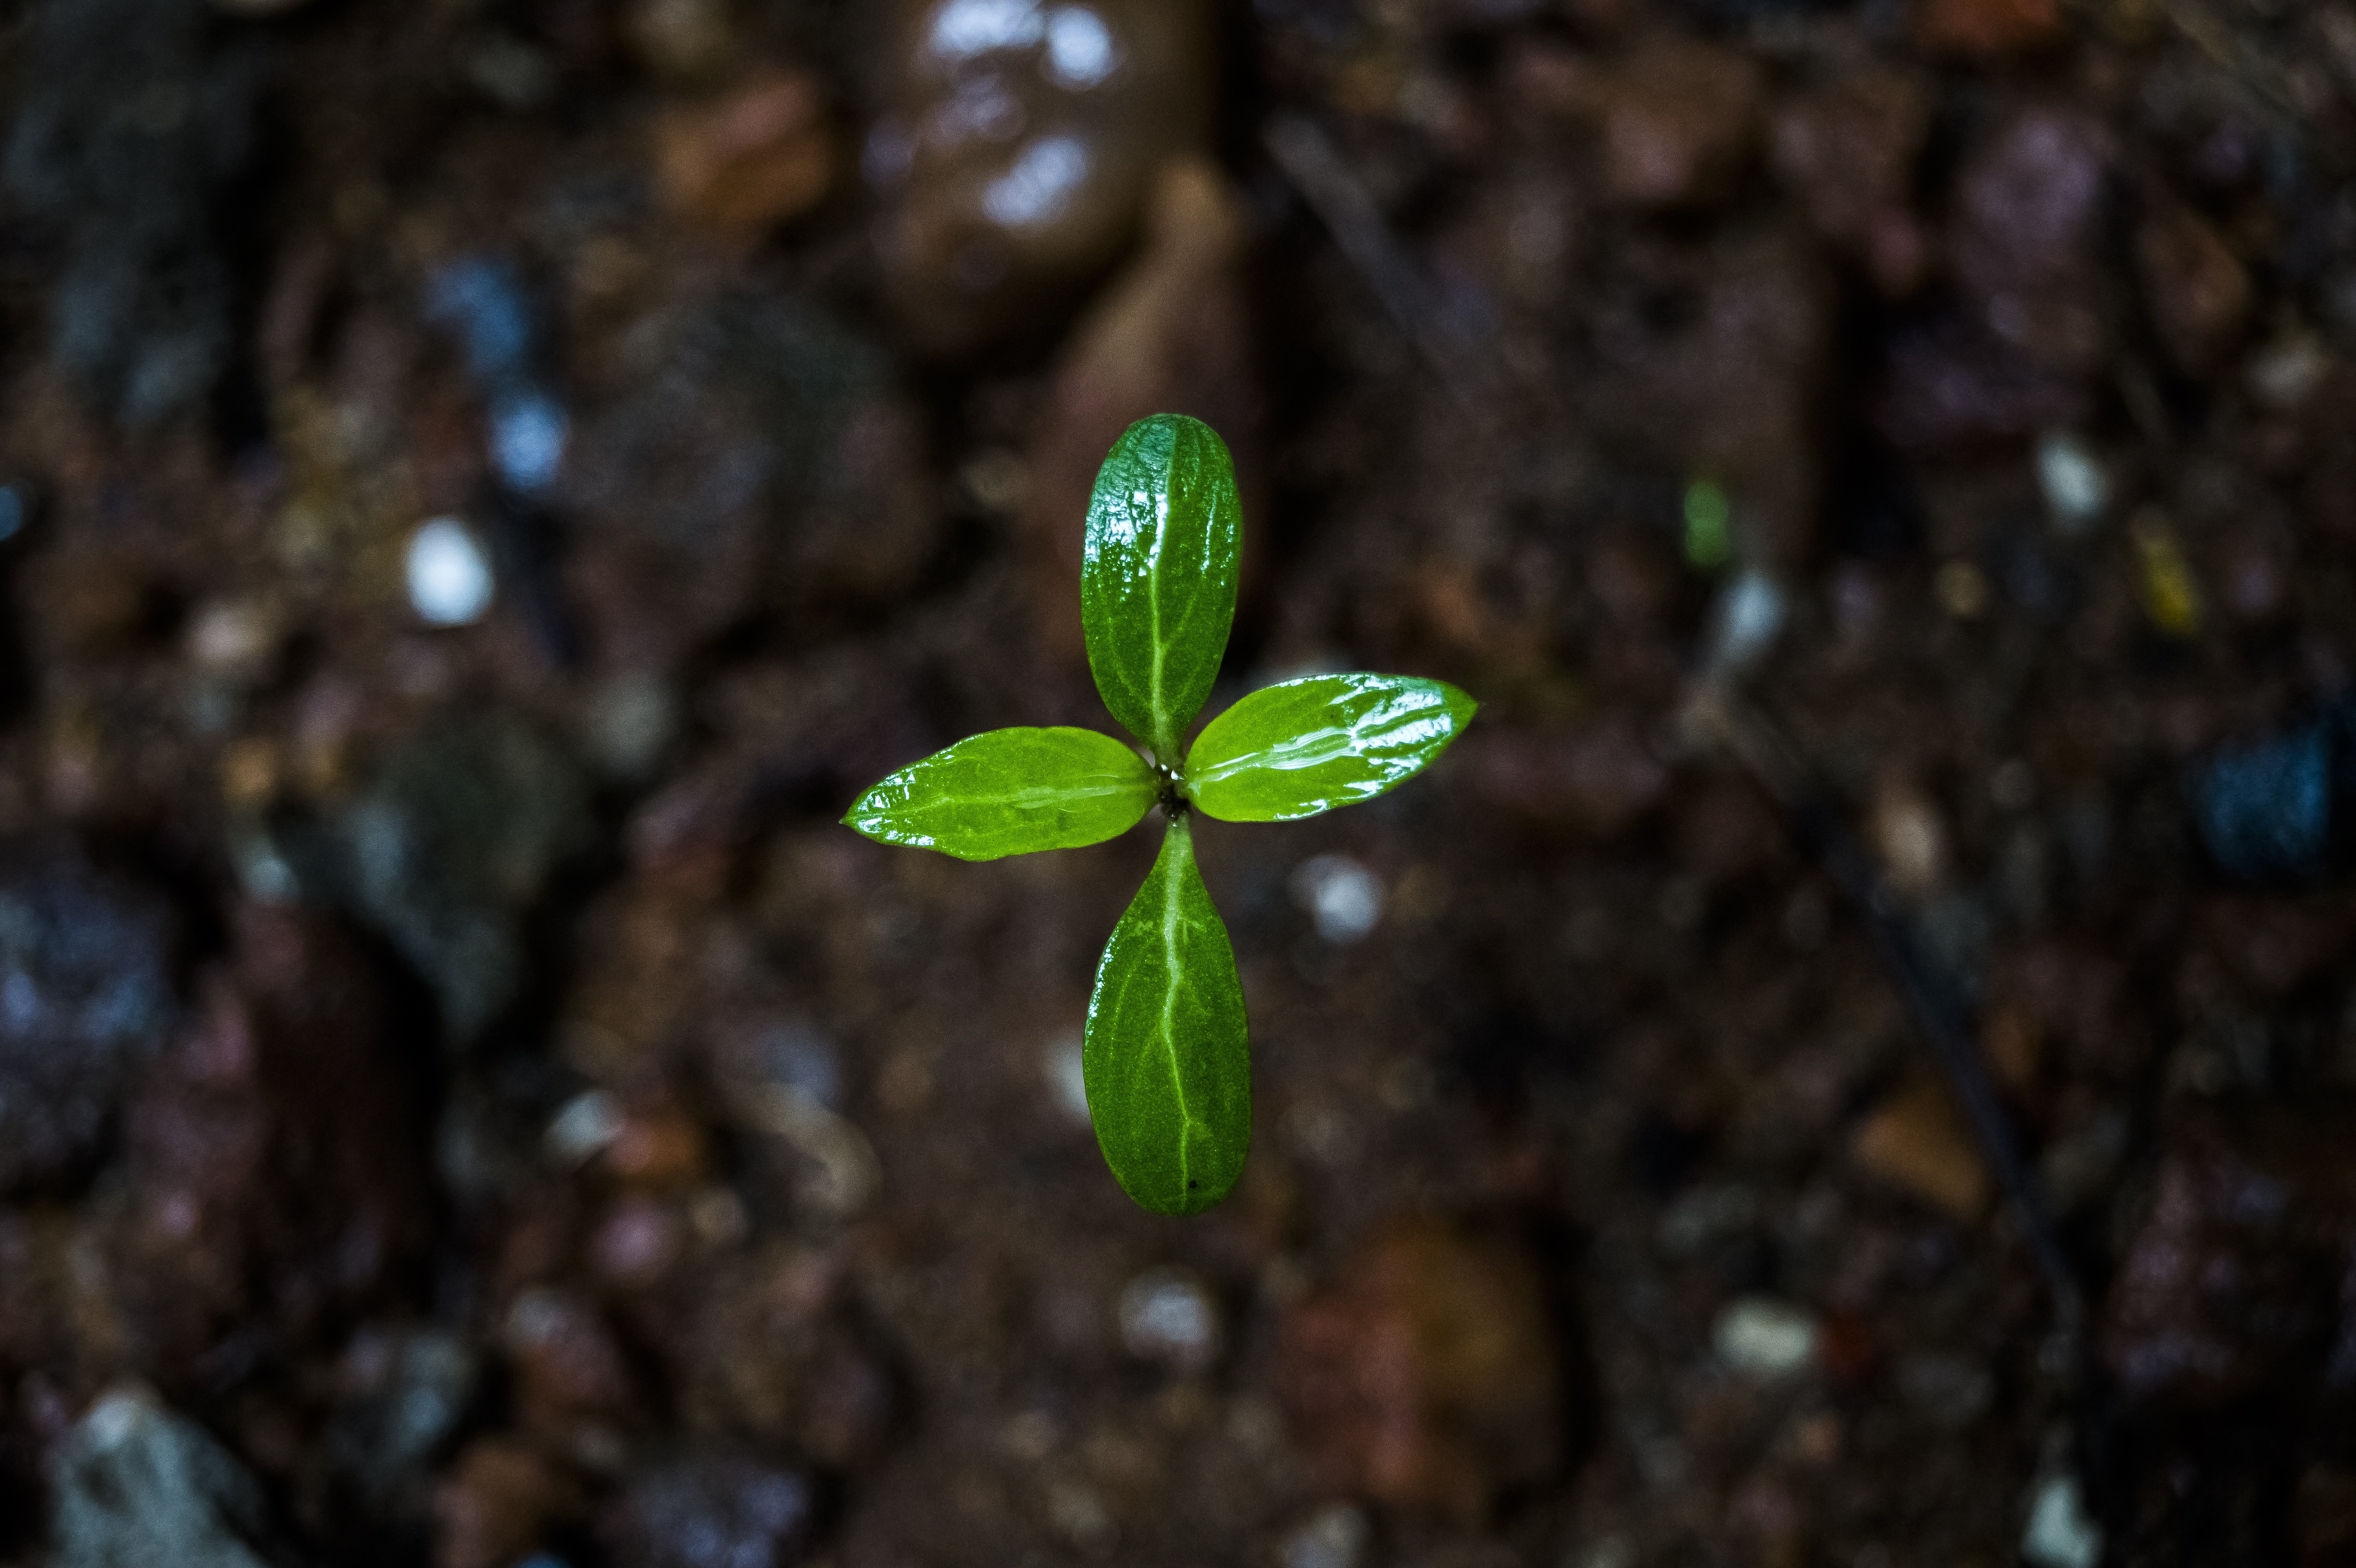
tree, nature, growth, plant, leaf, flower, green, produce, small, soil, botany, micro, flora, ecology, wildflower, close up, tiny, growing, macro photography, flowering plant, nano, land plant